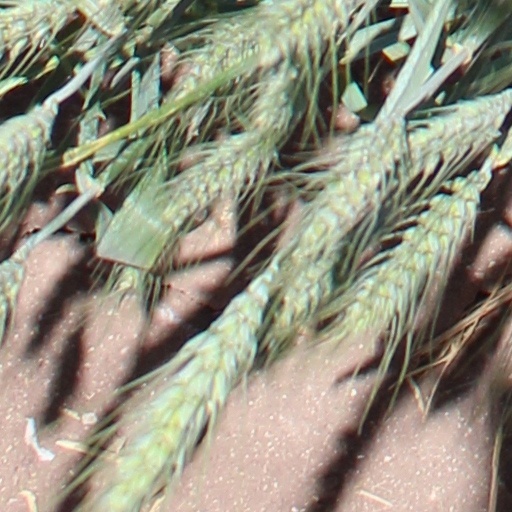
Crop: wheat